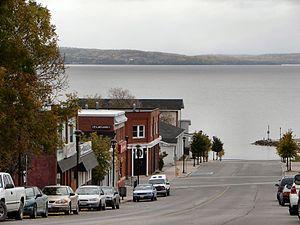
Temiskaming Shores est une ville située dans le district de Timiskaming au Nord-Est de l'Ontario, Canada. Elle regroupe maintenant les villes de New Liskeard, de Haileybury, et du Township of Dymond, fusionnées depuis 2004. La ville de Temiskaming Shores est située à moins de 30 km de la frontière québécoise.